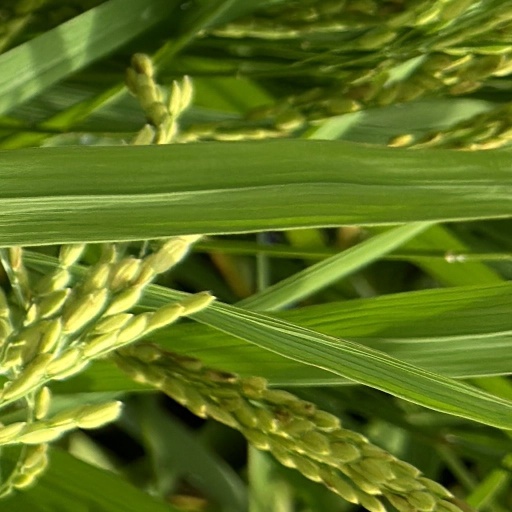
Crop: rice